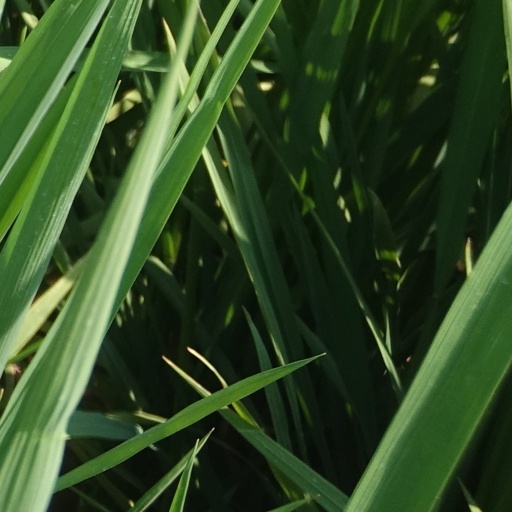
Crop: rice